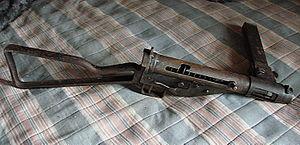
Pistolet mitrailleur Sten
Le défilé du 11 novembre 1943 à Oyonnax est l'une des actions les plus emblématiques de l'histoire du maquis de l'Ain et du Haut-Jura et de la Résistance intérieure française. Durant la Seconde Guerre mondiale, alors que le gouvernement du maréchal Philippe Pétain interdit toutes cérémonies commémoratives de l'armistice de 1918, les chefs du maquis décident de passer outre l'interdiction et organisent un défilé dans les rues d'Oyonnax, en zone occupée. Le maquis subit des représailles et, par la suite, le maire de la ville ainsi qu'un de ses adjoints sont fusillés. L'événement est rapidement médiatisé, notamment le 31 décembre 1943 dans un faux numéro du Nouvelliste. La presse anglo-saxonne relaie l'information tandis qu'Emmanuel d'Astier de La Vigerie en informe lui-même Winston Churchill. C'est ce défilé qui aurait achevé de le convaincre de la nécessité d'armer la Résistance française.
Les maquis de l'Ain et du Haut-Jura sont des groupes de résistants français et étrangers qui ont opéré et trouvé refuge dans les montagnes et forêts du Bugey et du Haut-Jura durant la Seconde Guerre mondiale.